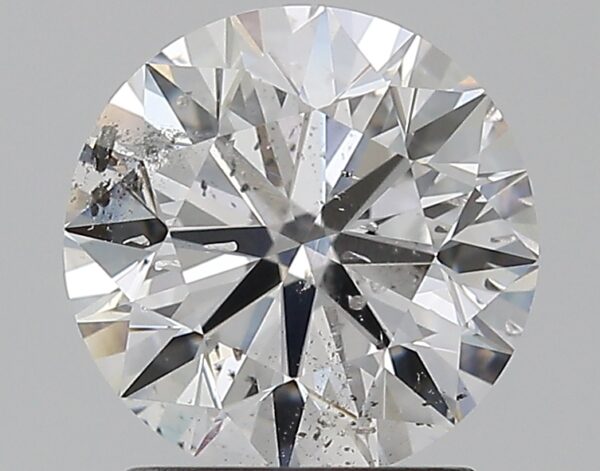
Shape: princess
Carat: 0.78
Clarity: VVS1
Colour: F
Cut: EX
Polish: VG
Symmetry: VG
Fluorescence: F
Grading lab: GIA
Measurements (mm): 5.21 x 5.06 x 3.52